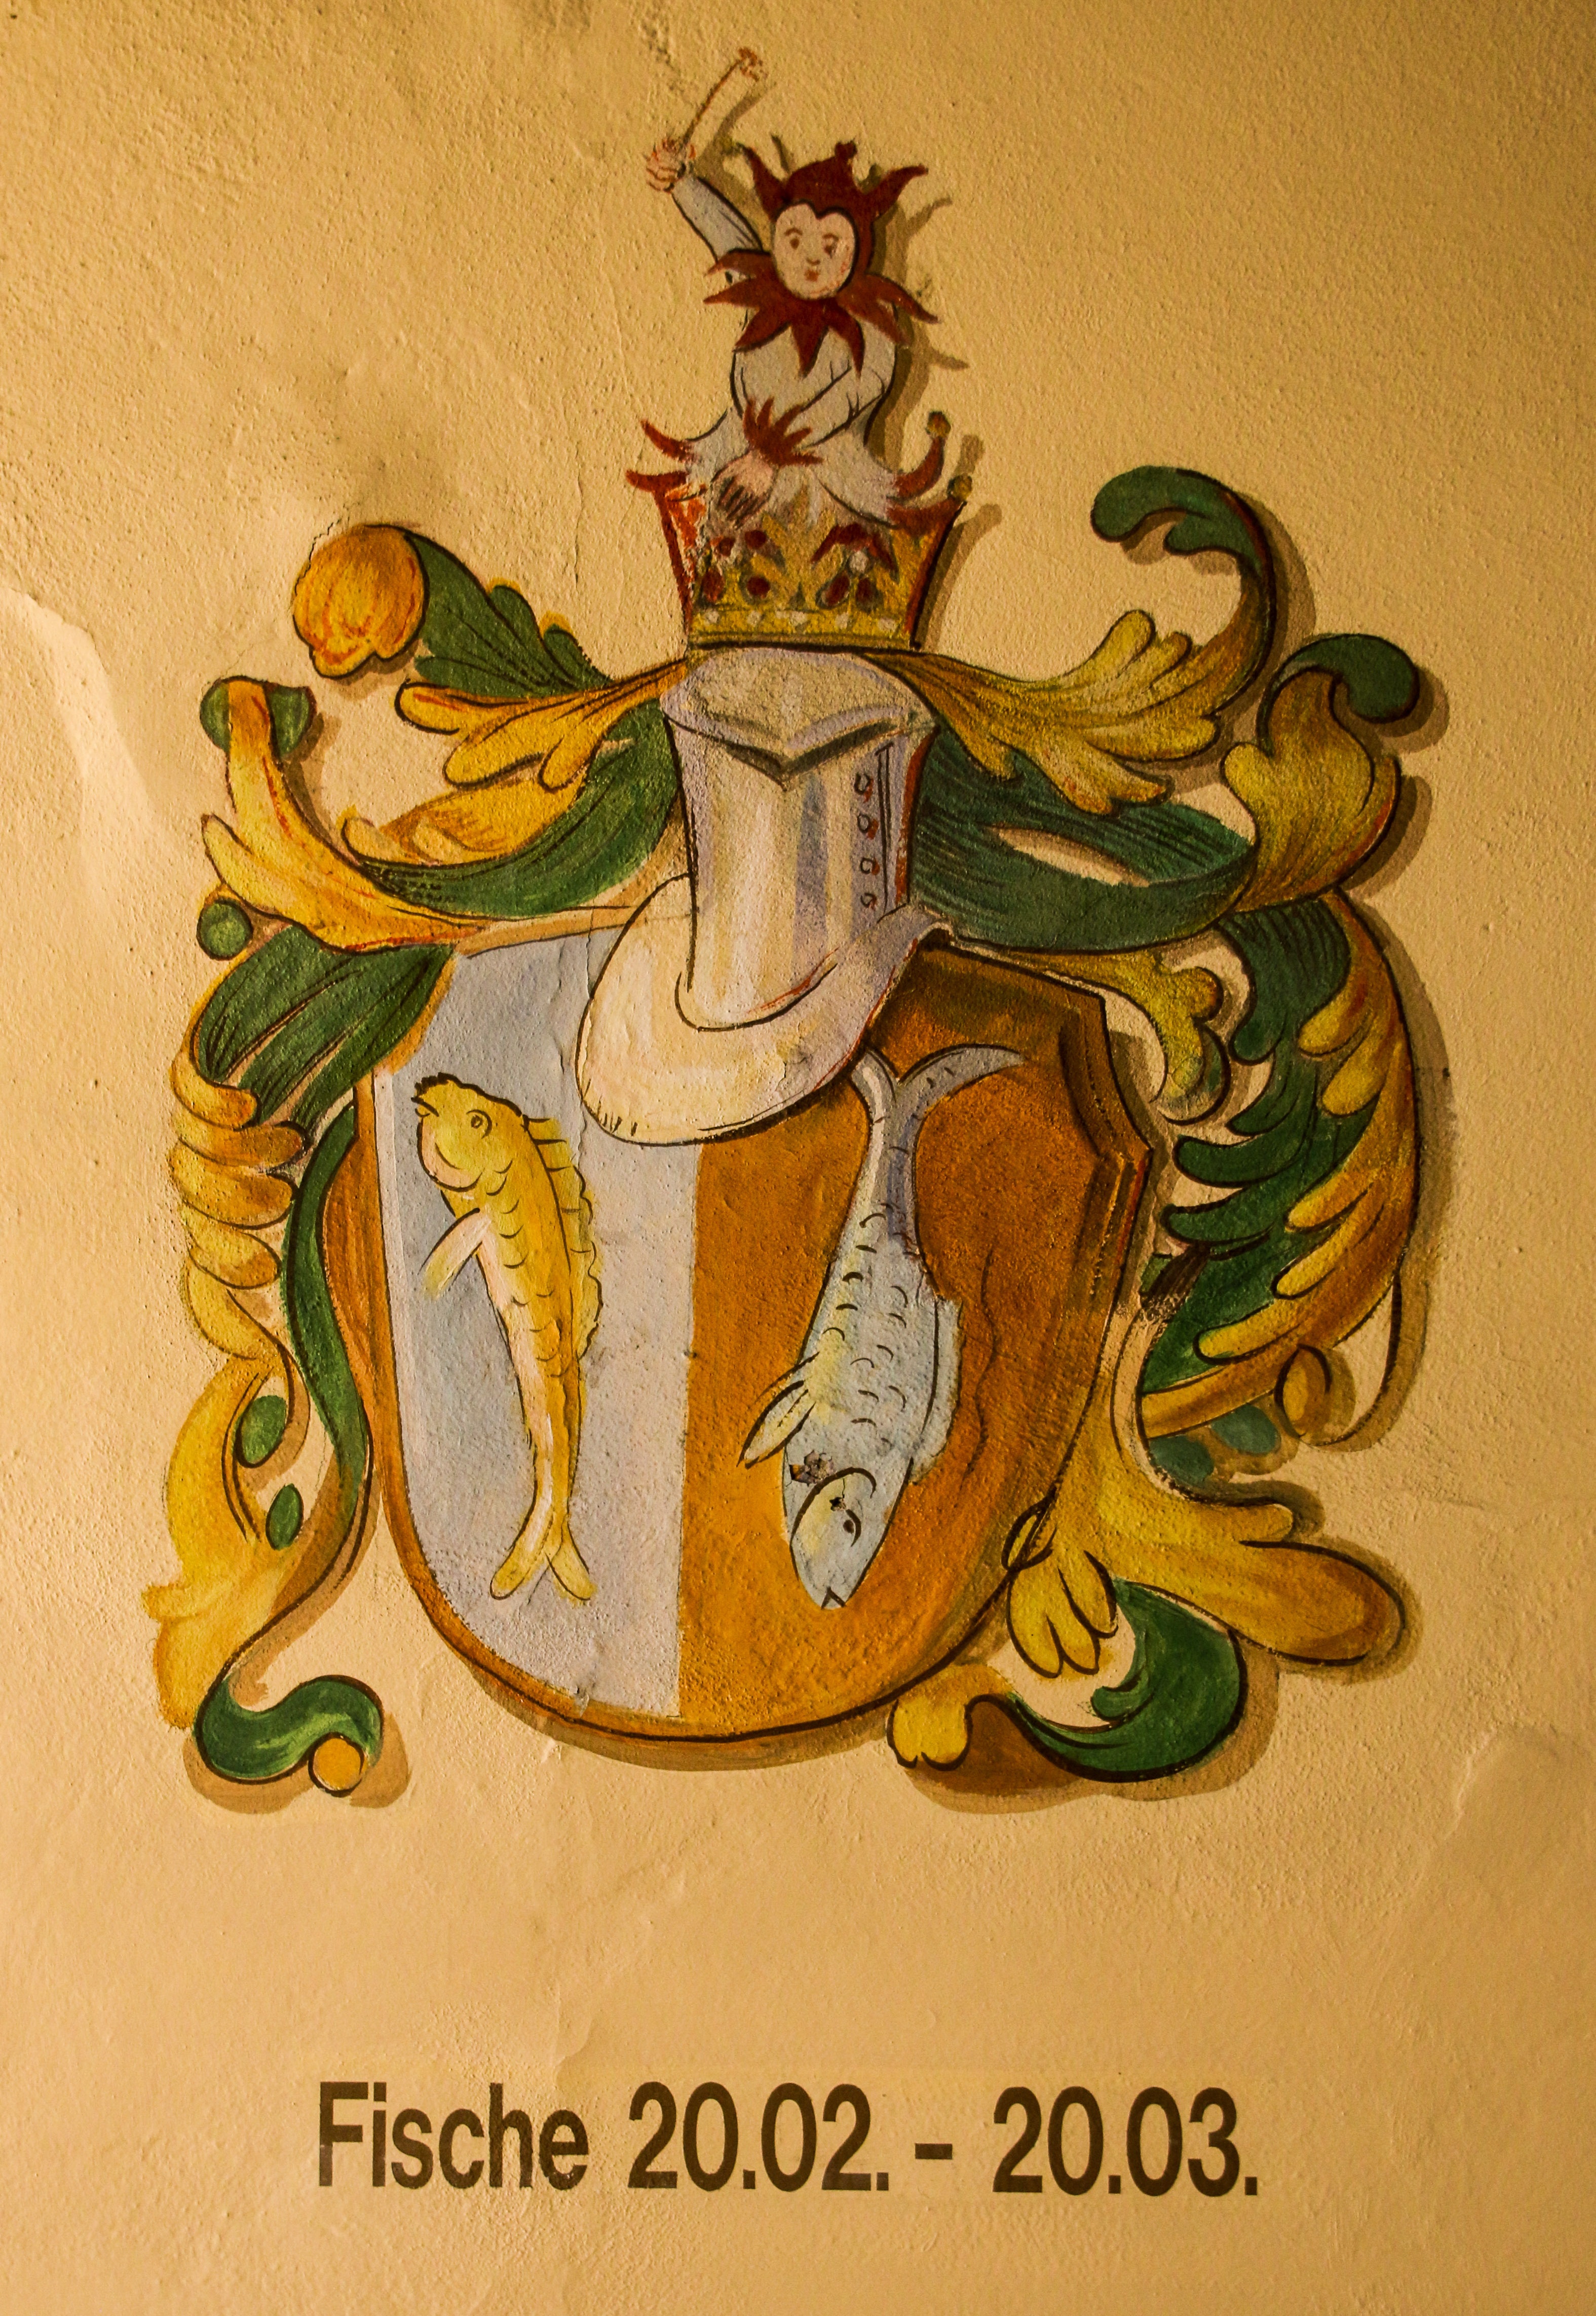
symbol, fish, painting, astrology, art, sketch, drawing, illustration, horoscope, zodiac sign, signs of the zodiac